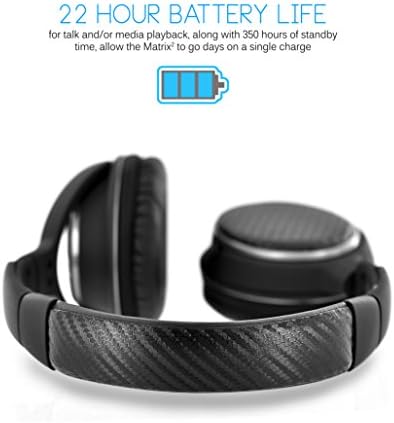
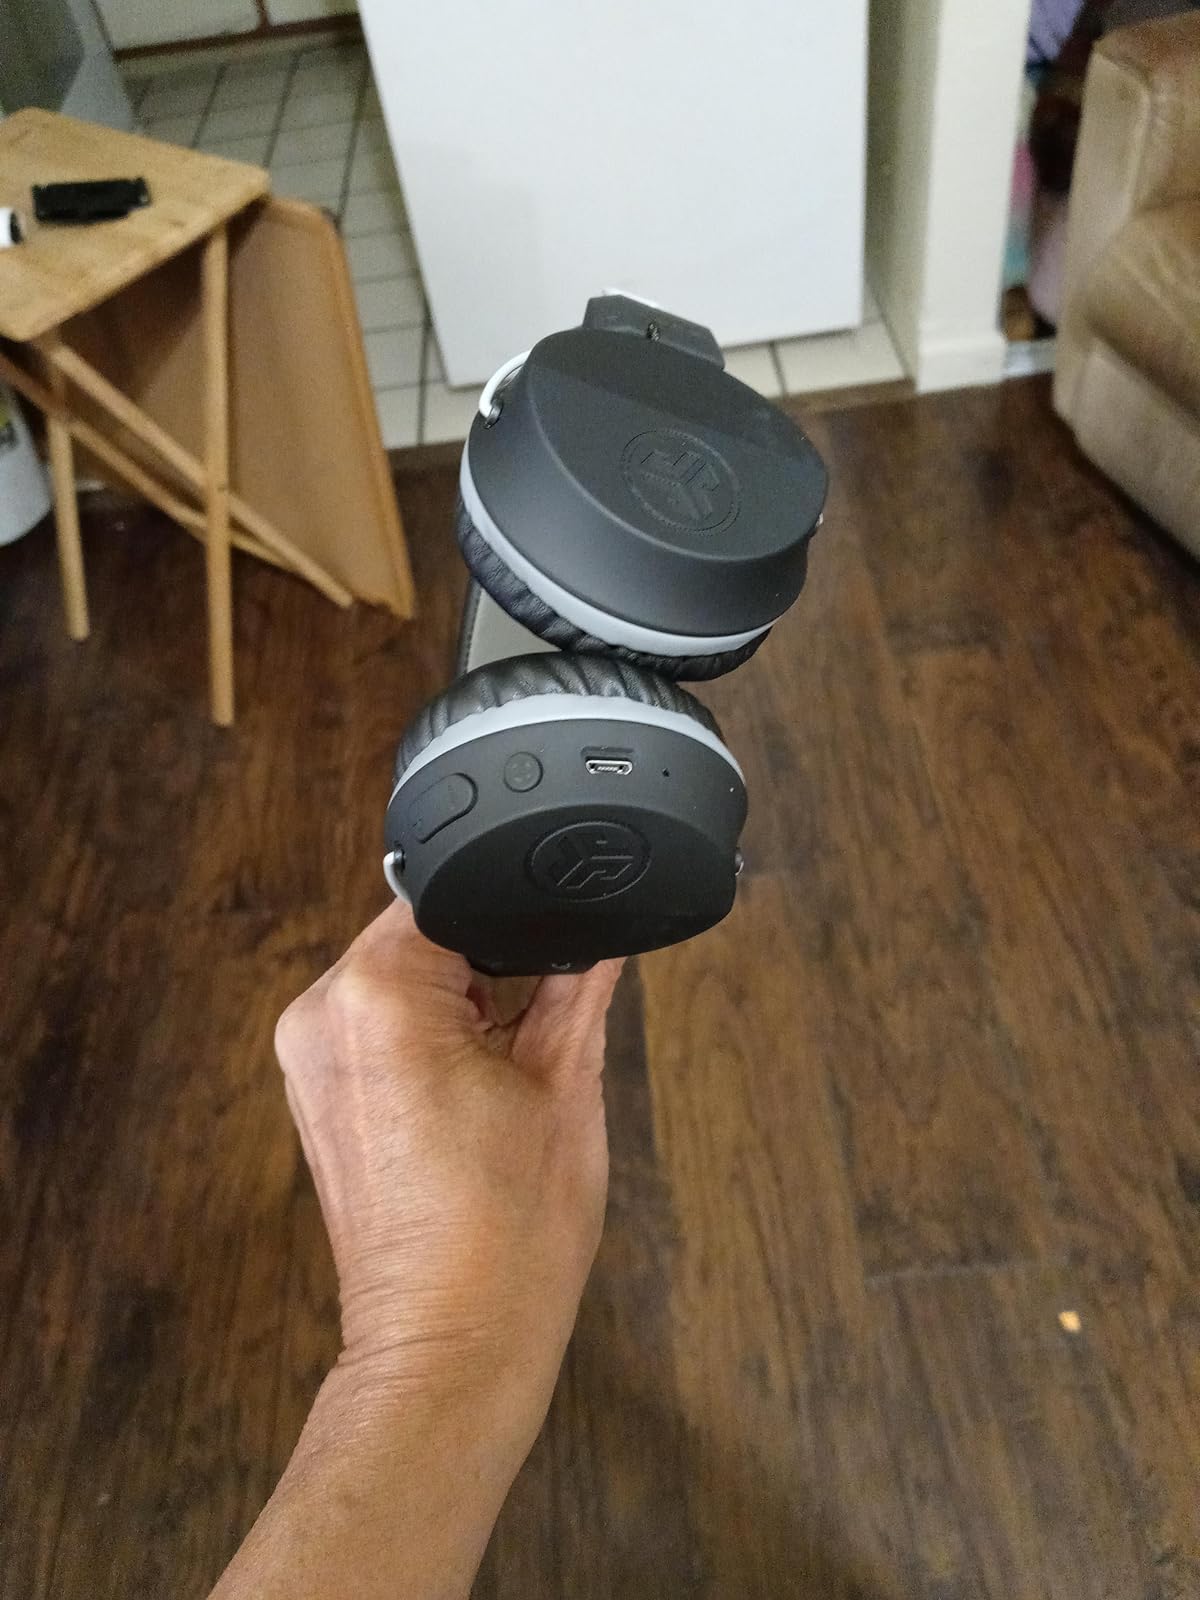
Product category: headphones
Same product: no